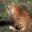
Label: tiger